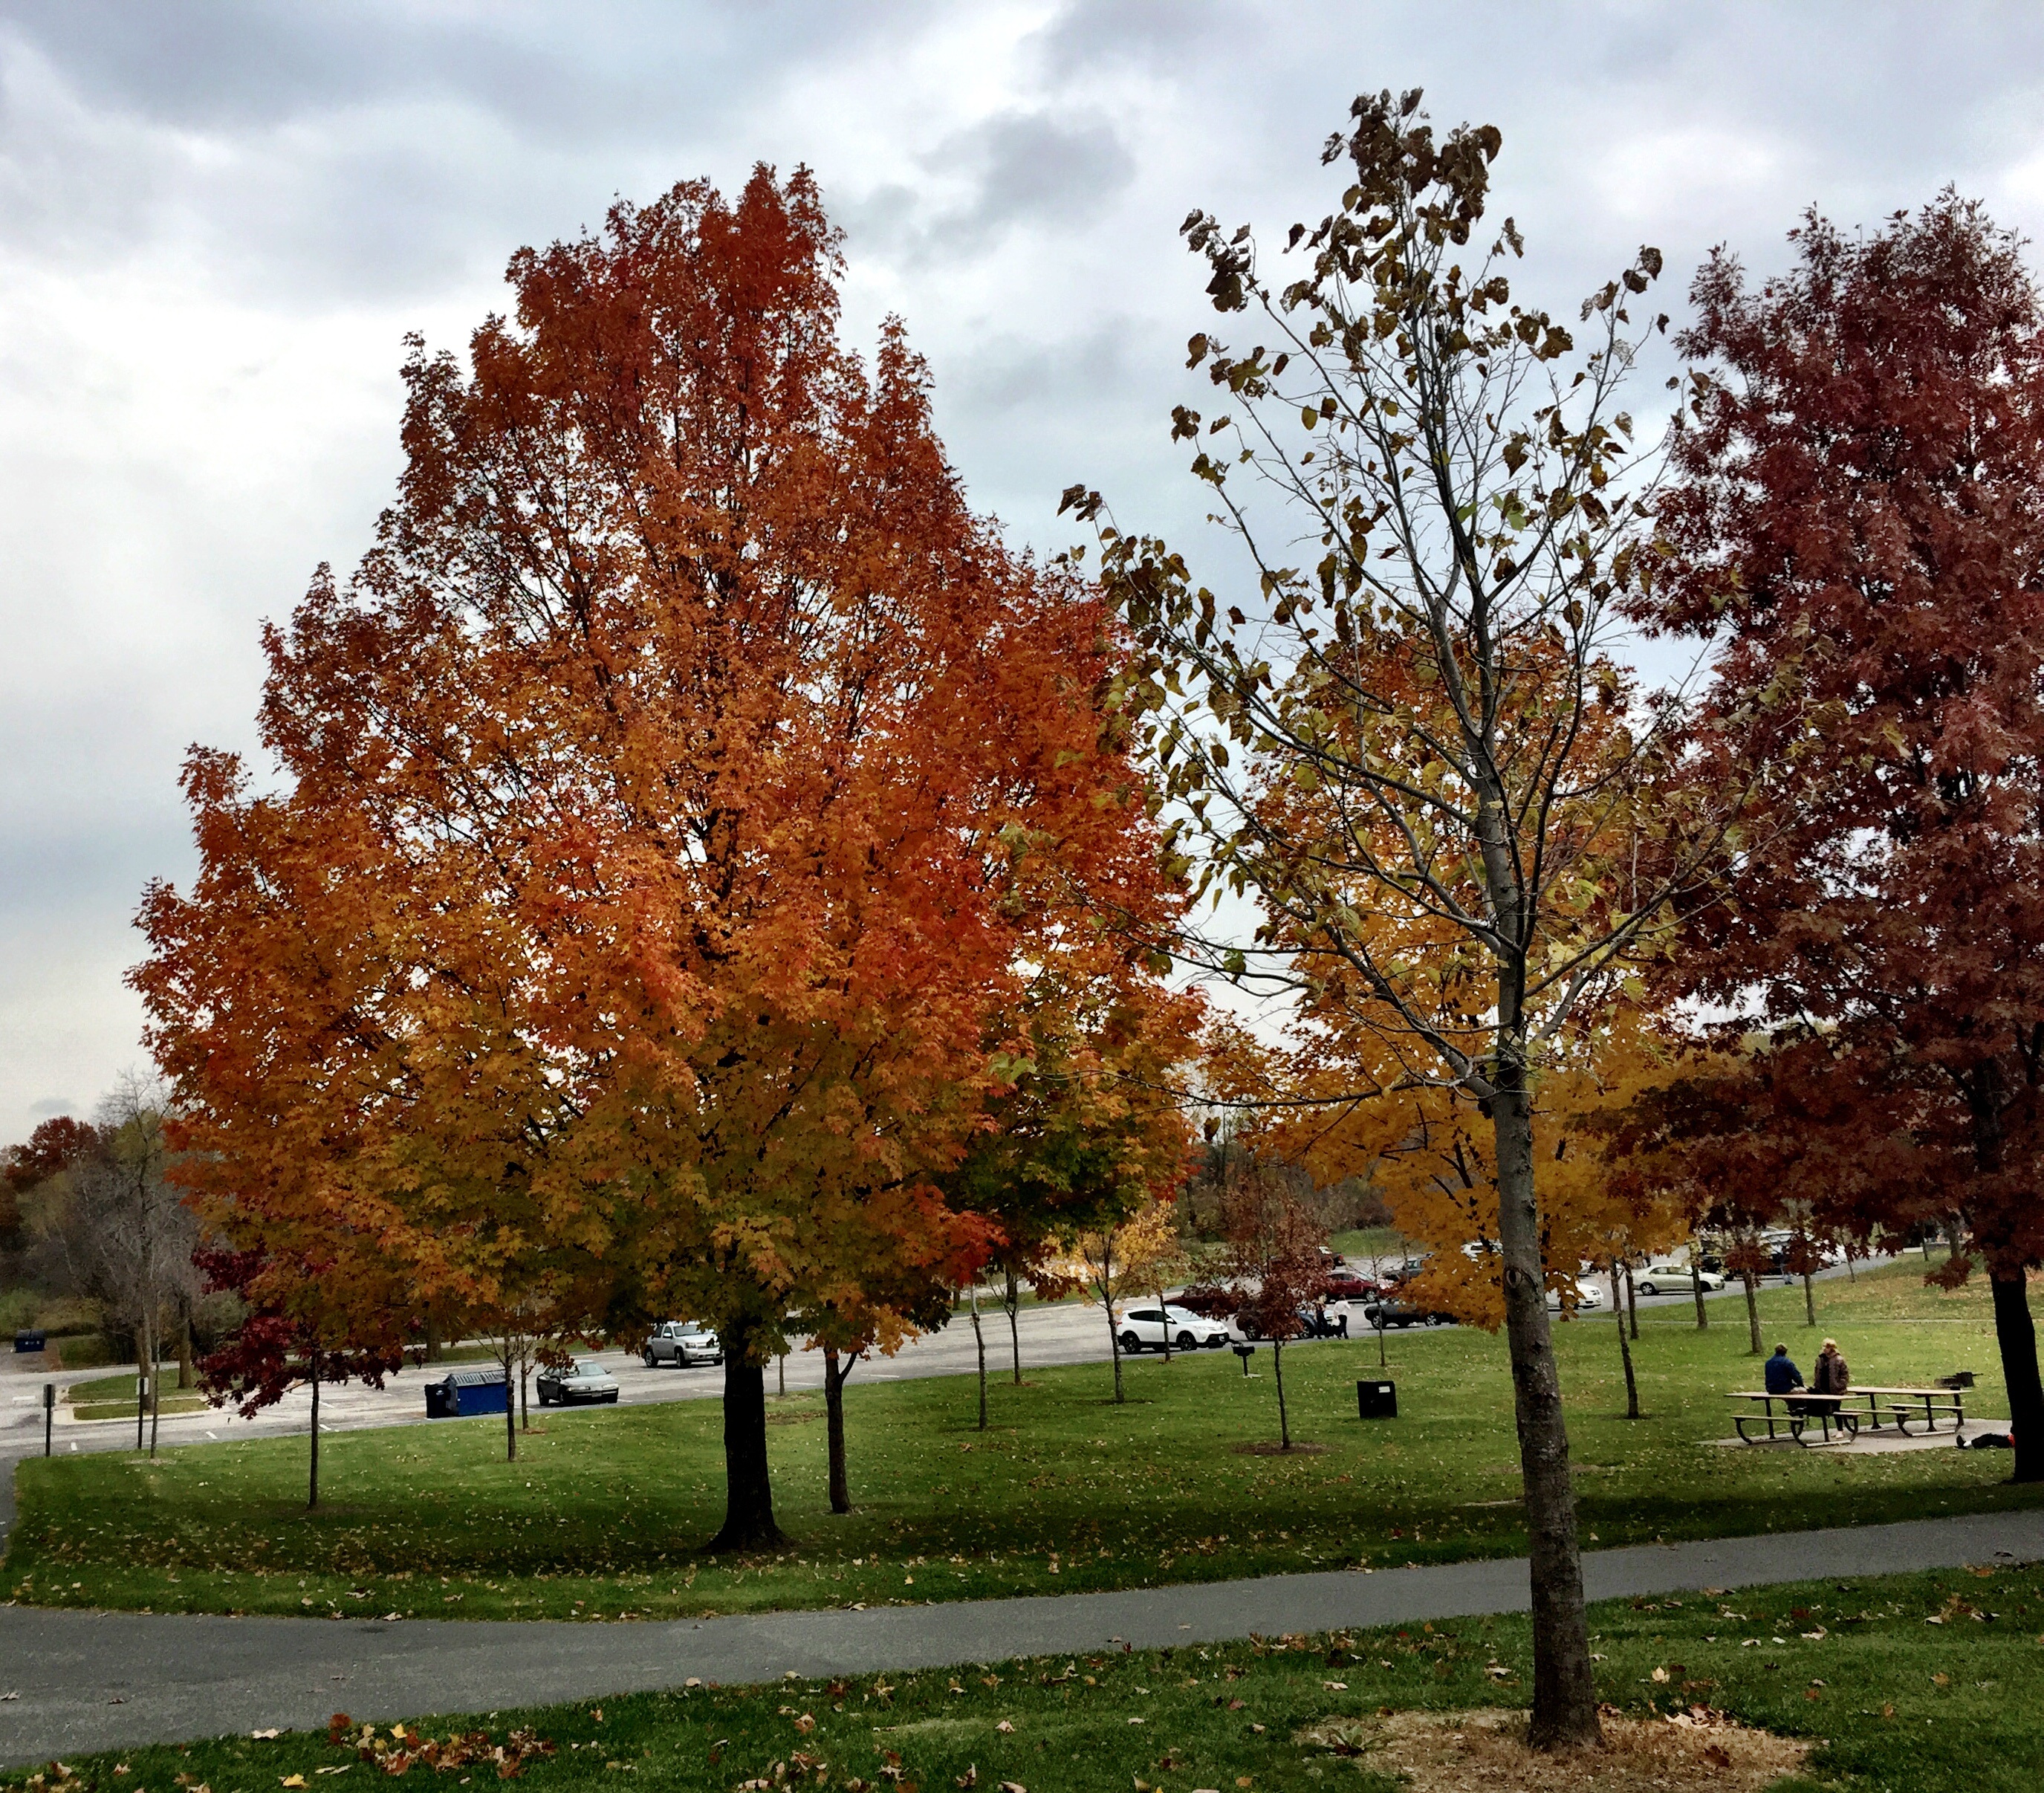
tree, plant, leaf, autumn, park, season, woody plant, land plant